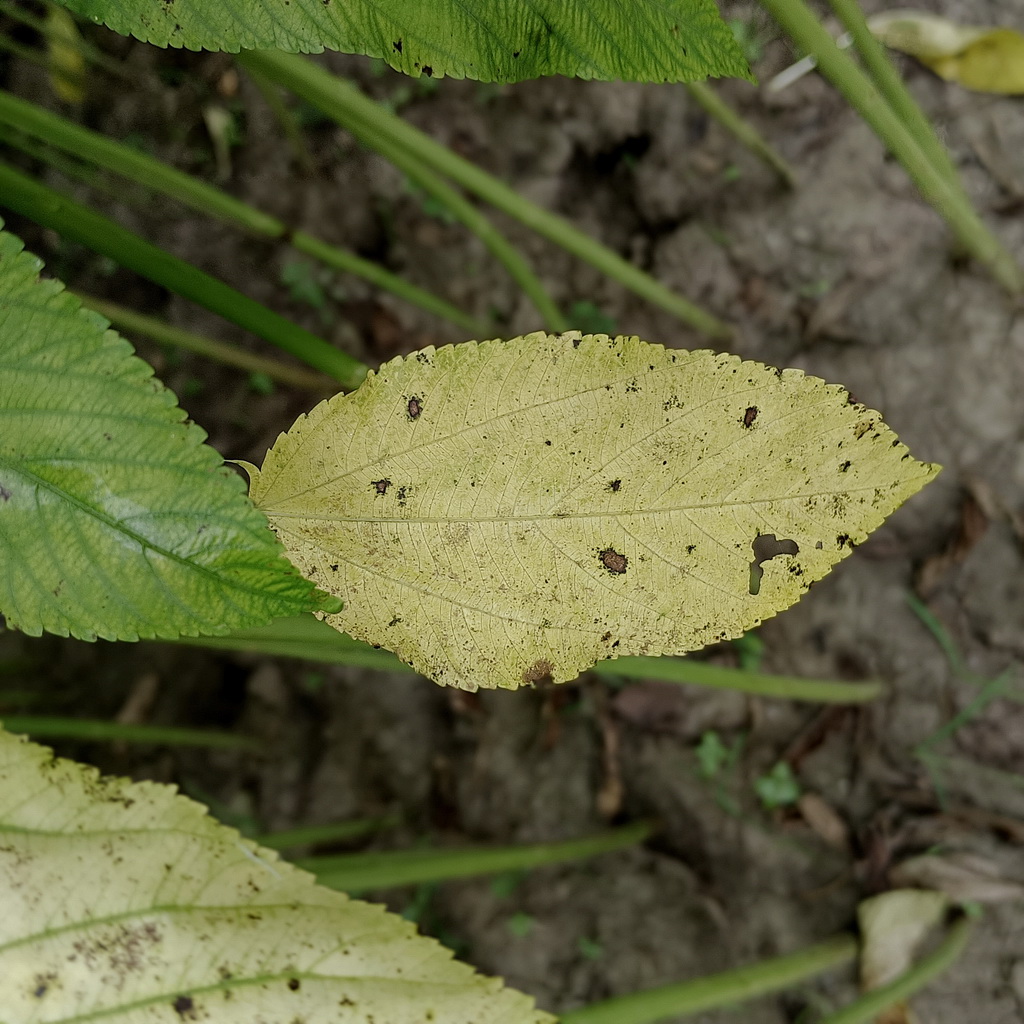
Label: Mosaic